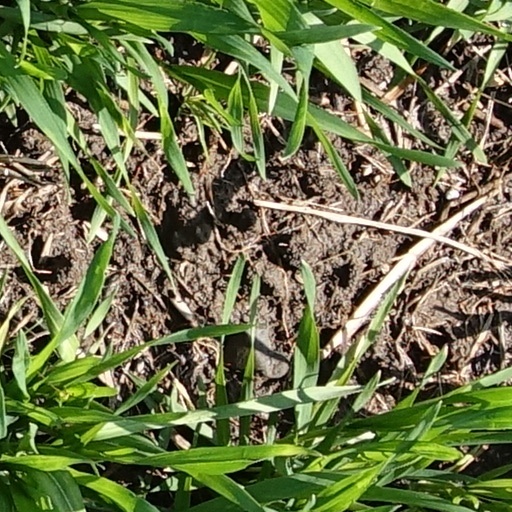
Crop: wheat